Chetwynd Barracks

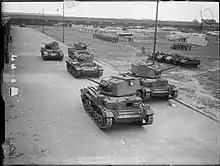
COD Chilwell in 1940

The Chilwell depot and barracks were built for the Royal Army Ordnance Corps shortly after the First World War on the former site of the National Shell Filling Factory, Chilwell which had been completely devastated by an explosion in July 1918. The site continued to be used as a central ordnance depot after the Second World War and, although the central vehicle kit store closed in 1958, when operations moved to Bicester, it continued to operate as a general stores depot and a vehicle workshop.